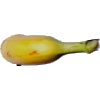
Label: Banana Lady Finger 1